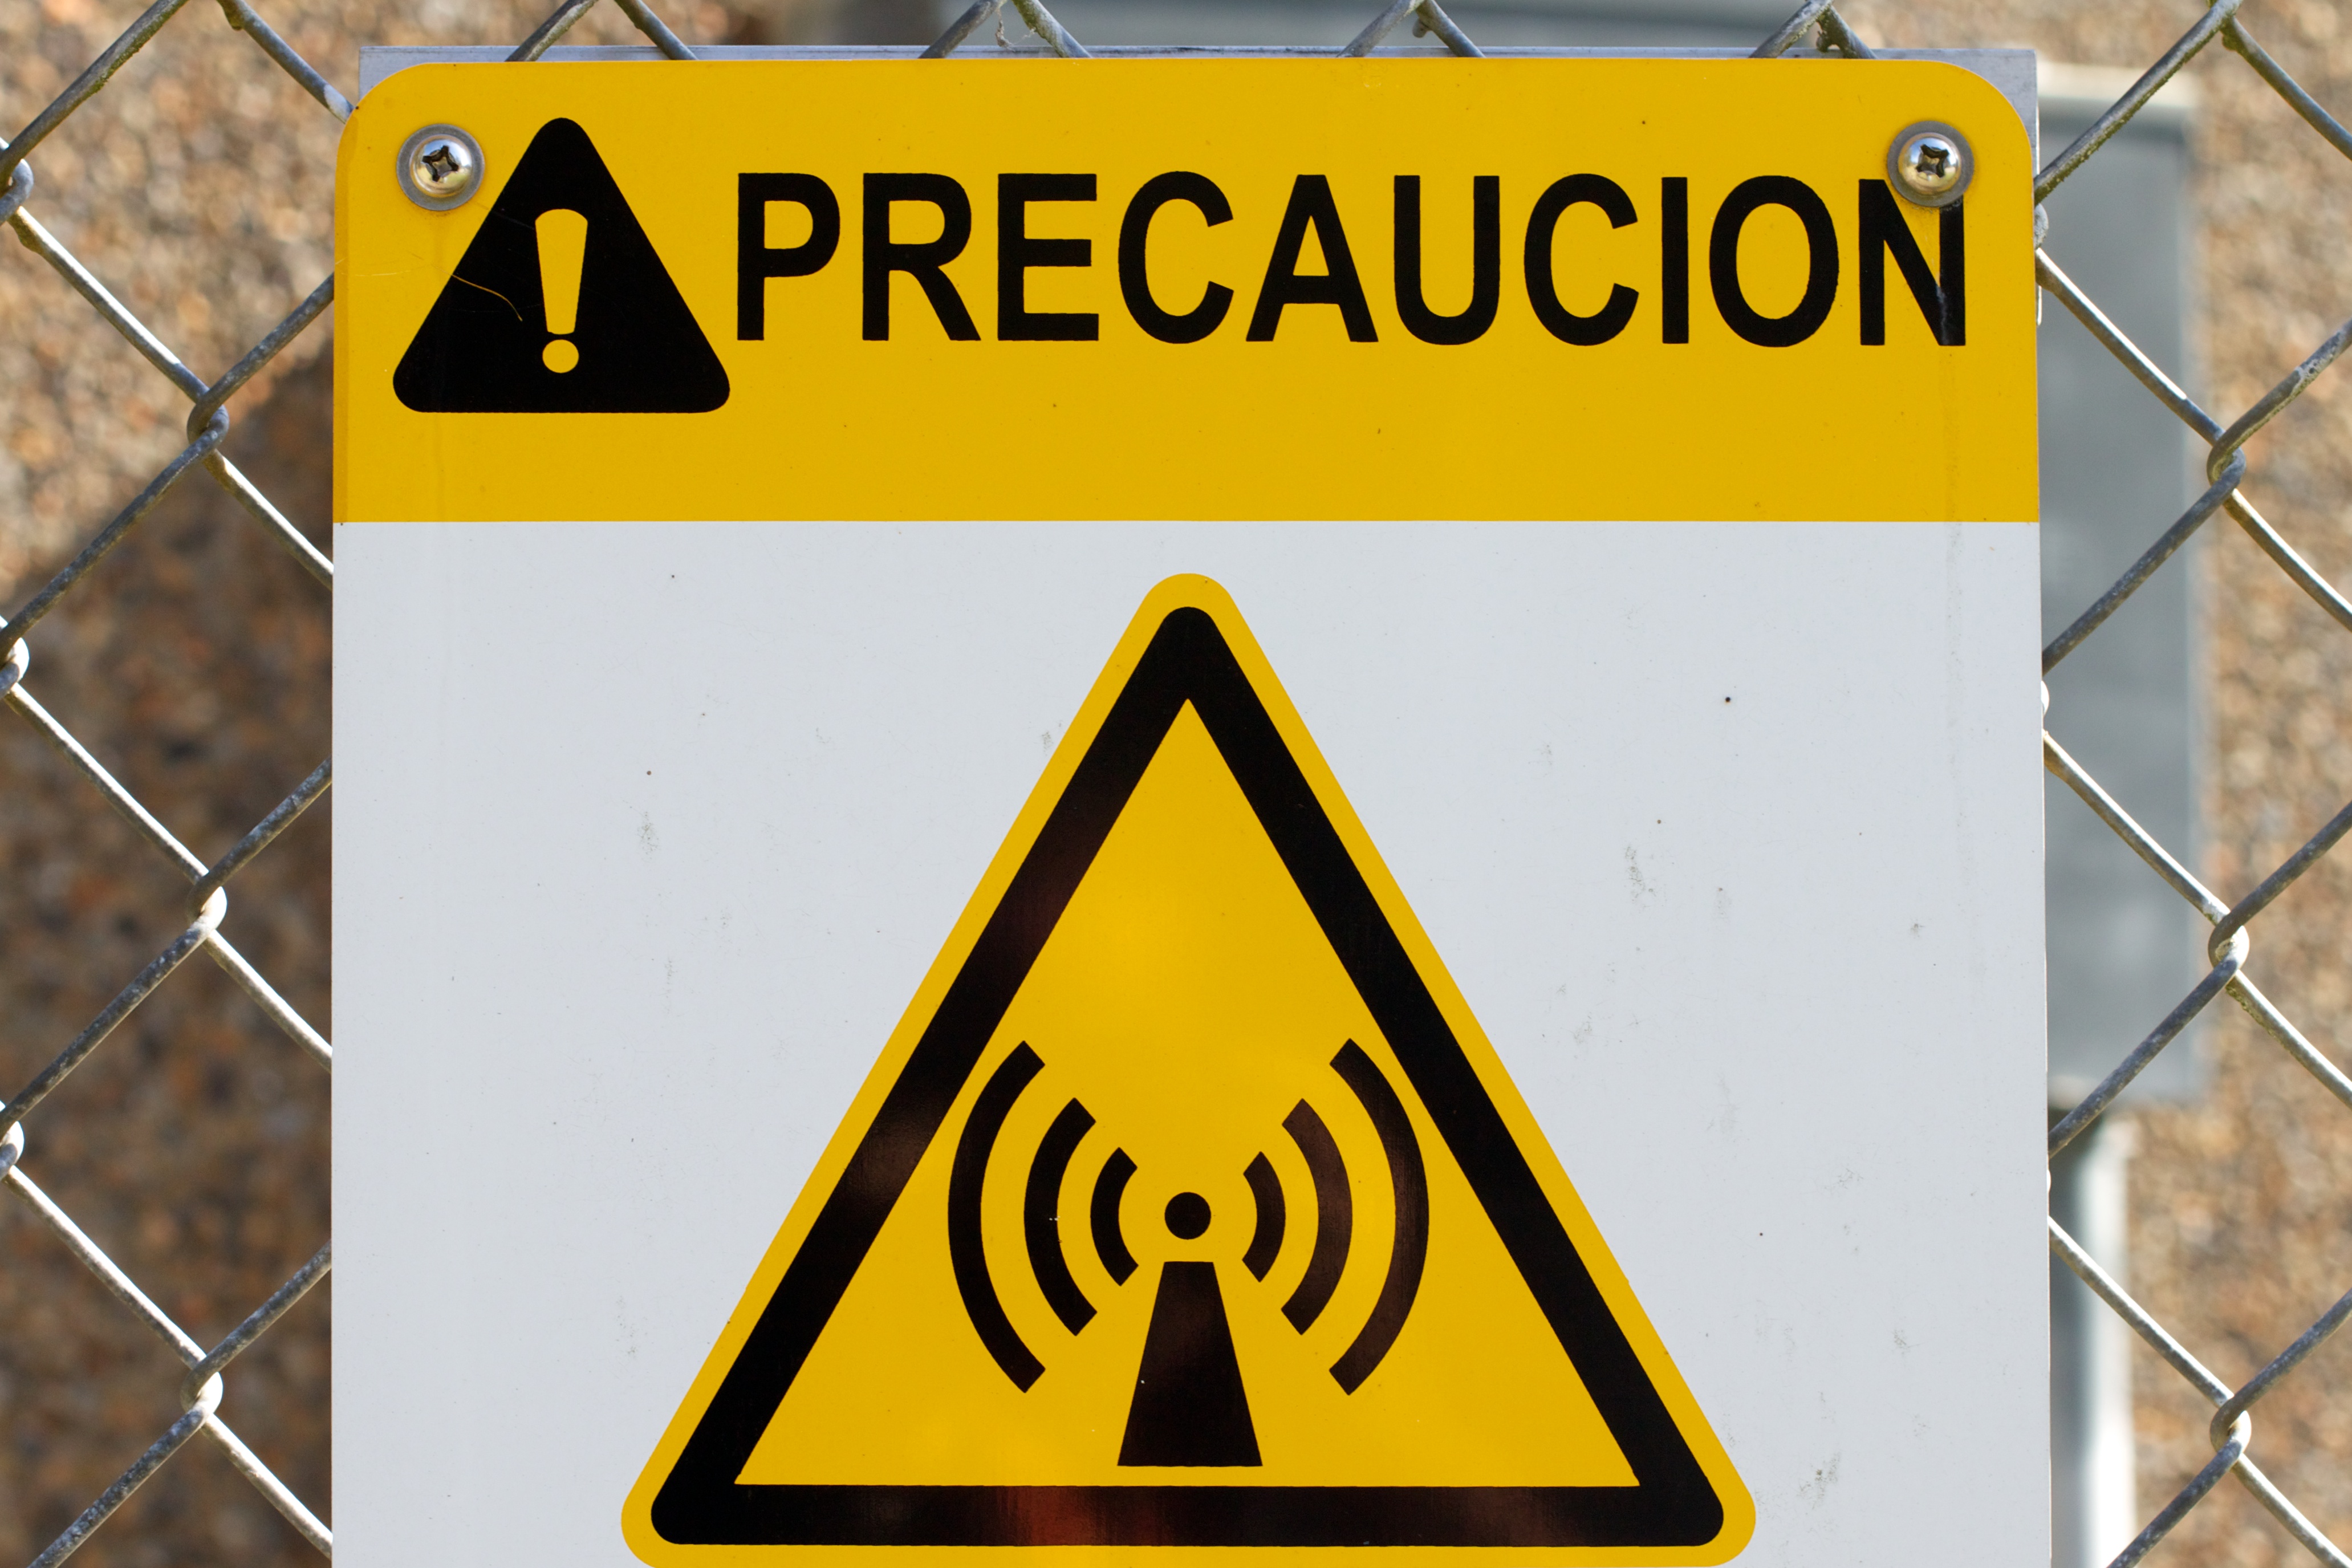
number, sign, street sign, yellow, signage, brand, font, odyssey, 2011365, traffic sign